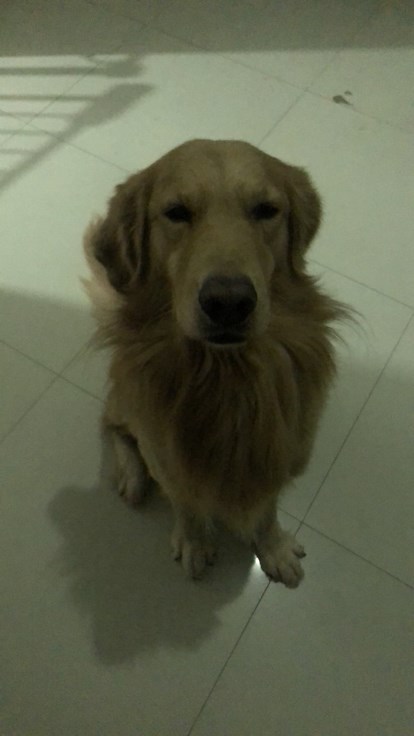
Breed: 5355-n000126-golden_retriever